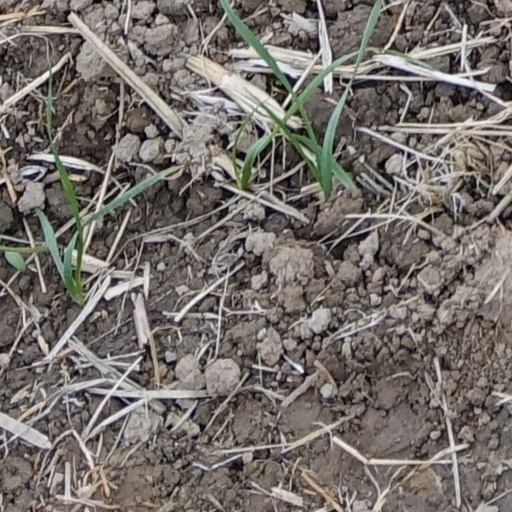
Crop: wheat